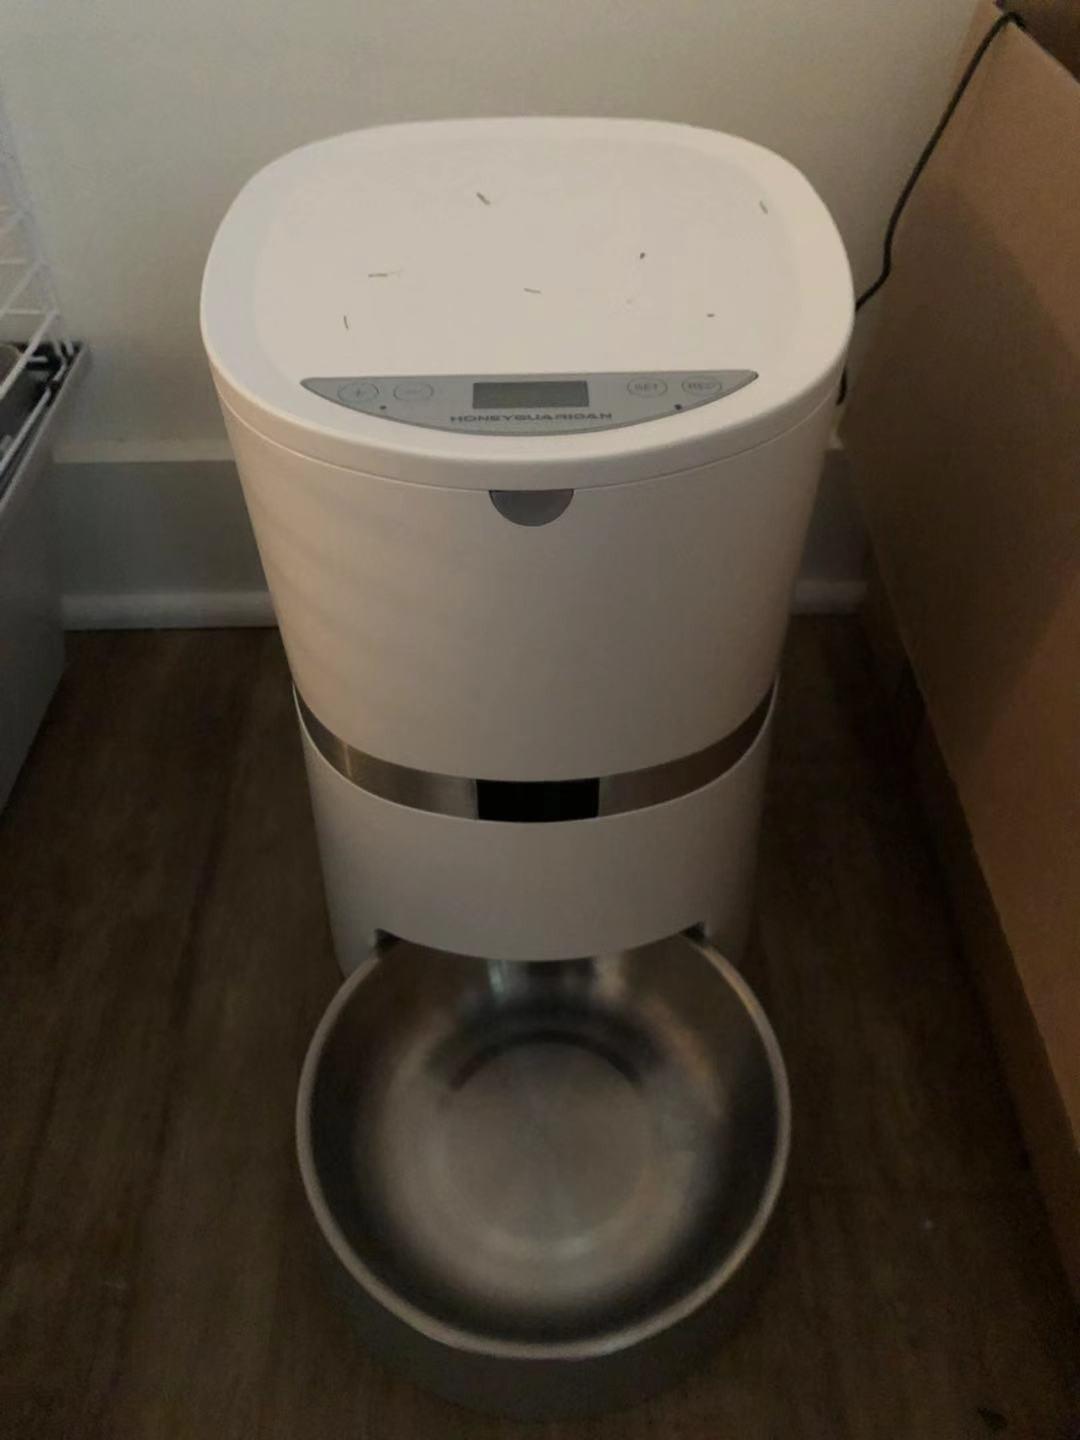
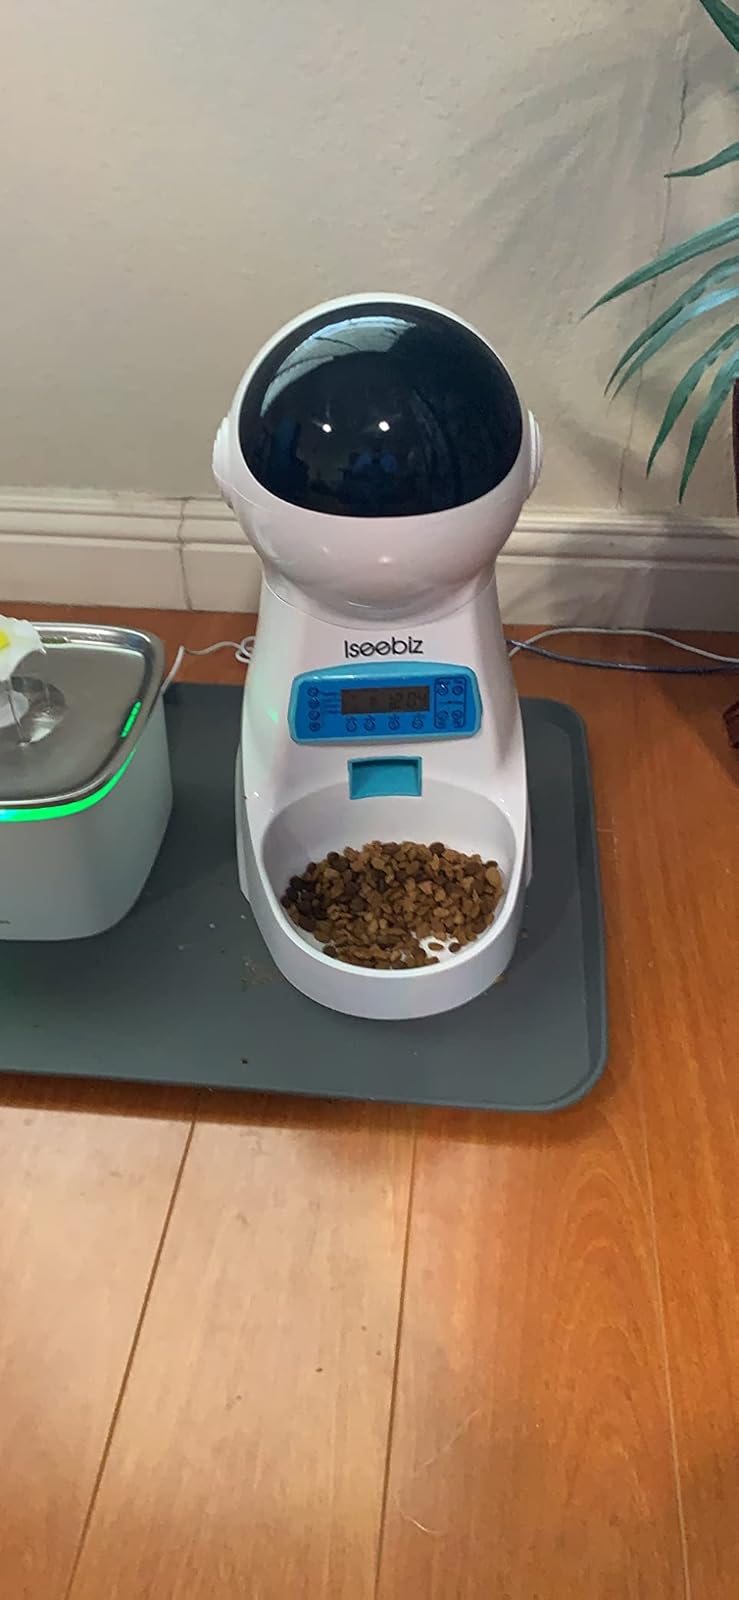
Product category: items_feeder
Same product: no